Grace Hayle

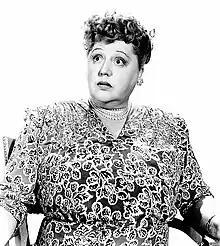
Hayle in the 1940s

Grace Hayle (July 24, 1888 – March 20, 1963) was an American actress who appeared in more than 300 films.